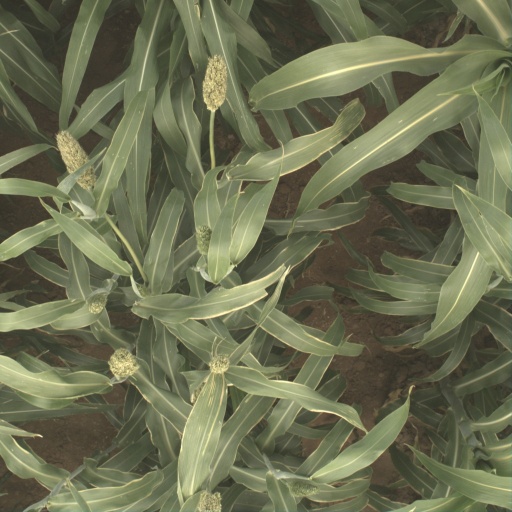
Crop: sorghum